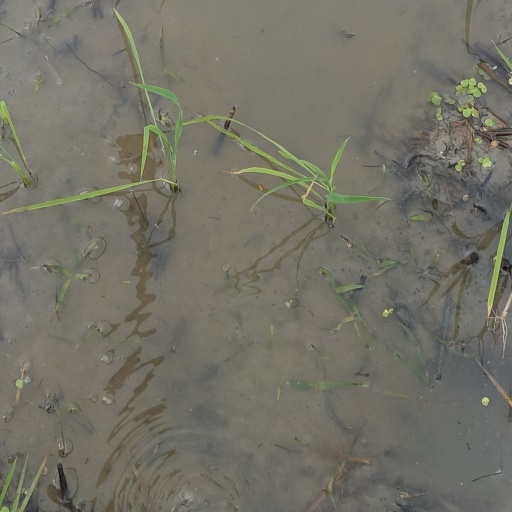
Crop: rice